Rover 75

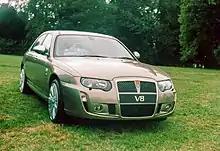
Rover 75 V8

Rover announced a V8 model at the Geneva Motor Show in 2004. This was the second iteration of the rear-wheel-drive platform developed from the front-wheel-drive Rover 75 platform by MG Rover, following the MG ZT 260, introduced in 2003. It was the first V8-engined Rover since the demise of the Rover SD1 in 1986. The platform was extensively re-engineered for Ford's 4.6 litre Modular V8 and rear-wheel-drive, including a stiffened tunnel and bespoke rear suspension.